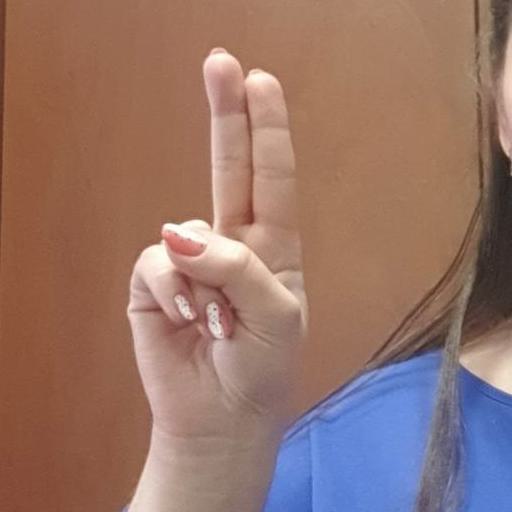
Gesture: two_up